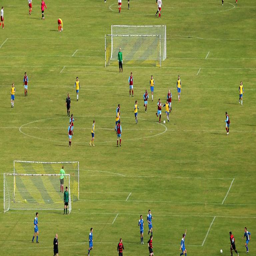
football set for new investment .